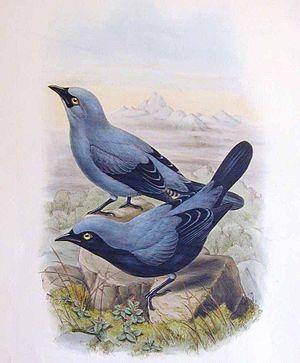
Échenilleur à ventre noir
L'Échenilleur à ventre noir est une espèce d'oiseaux de la famille des Campephagidae.